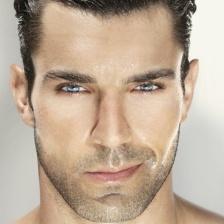
Label: faces